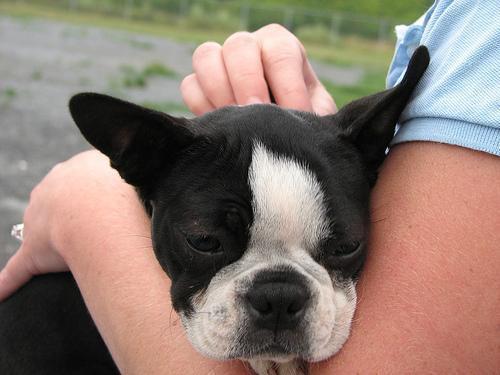
Boston_bull